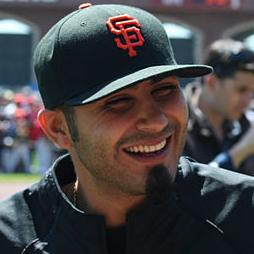
Age: 26